Chris Cook (American football)

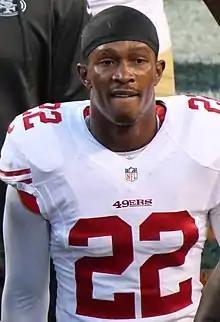
Cook with the San Francisco 49ers in 2014

Christopher O'Shea Cook (born February 15, 1987) is an American former professional football player who was a cornerback in the National Football League (NFL). He played college football for the Virginia Cavaliers and was selected by the Minnesota Vikings in the second round of the 2010 NFL draft.